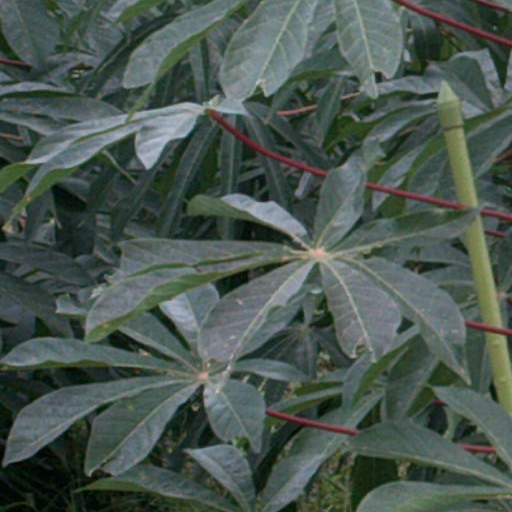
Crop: cassava